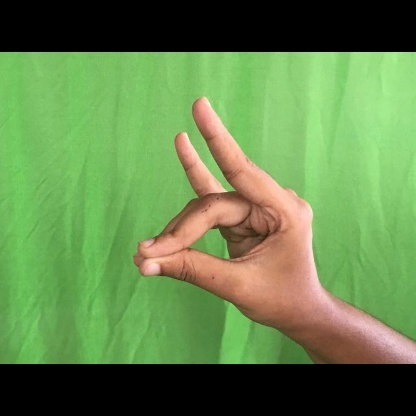
Mudra: Simhamukham